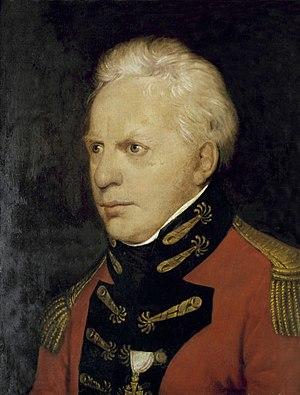
Ferdinand Jagemann est un peintre portraitiste allemand.
Georg Nikolaus von Nissen est un diplomate et écrivain danois. Il a épousé Constanze Weber, la veuve de Wolfgang Amadeus Mozart. Il est un des premiers biographes du grand compositeur.